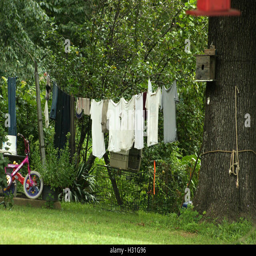
clothing drying on a line in the yard